Kosmodraco

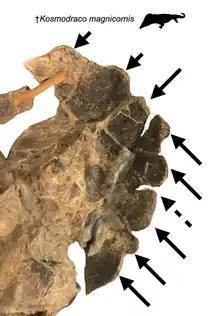

"Kosmodraco magnicornis" differs from the type species in several key traits. The margin of the rostrum is smooth and confluent unlike the constricted rostrum seen in "K. dakotensis". The first three alveoli of the premaxilla are twice as large as any following (except for two where the maxilla is relatively inflated), which differs from the more consistent decrease in size observed in the teeth of the type species. At around the end of the anterior third of the maxilla, the bone is ventrally inflated by two enlarged maxillary alveoli in a condition comparable to the area right behind the premaxillary-maxillary suture in the type species, however greatly exaggerated in a manner more akin to modern crocodylians. This species has fewer teeth than "K. dakotensis", with only thirty-one maxillary teeth opposed to forty-five. The orbits are more subcircular and possibly possessed higher raised orbital margins, however due to the crushing the holotype of "K. dakotensis" this cannot be said for certain. Much like the holotype, "Kosmodraco magnicornis" bears eight nodules along the posterior edge of the squamosal. However, unlike in the holotype, these nodules are much more developed, exceeding any other late Mesozoic or Cenozoic choristodere and much more resembles those of "Coeruleodraco" and "Monjurosuchus". These ornaments are what give the species its name.